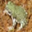
Label: frog